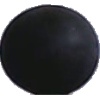
Label: blue_grape